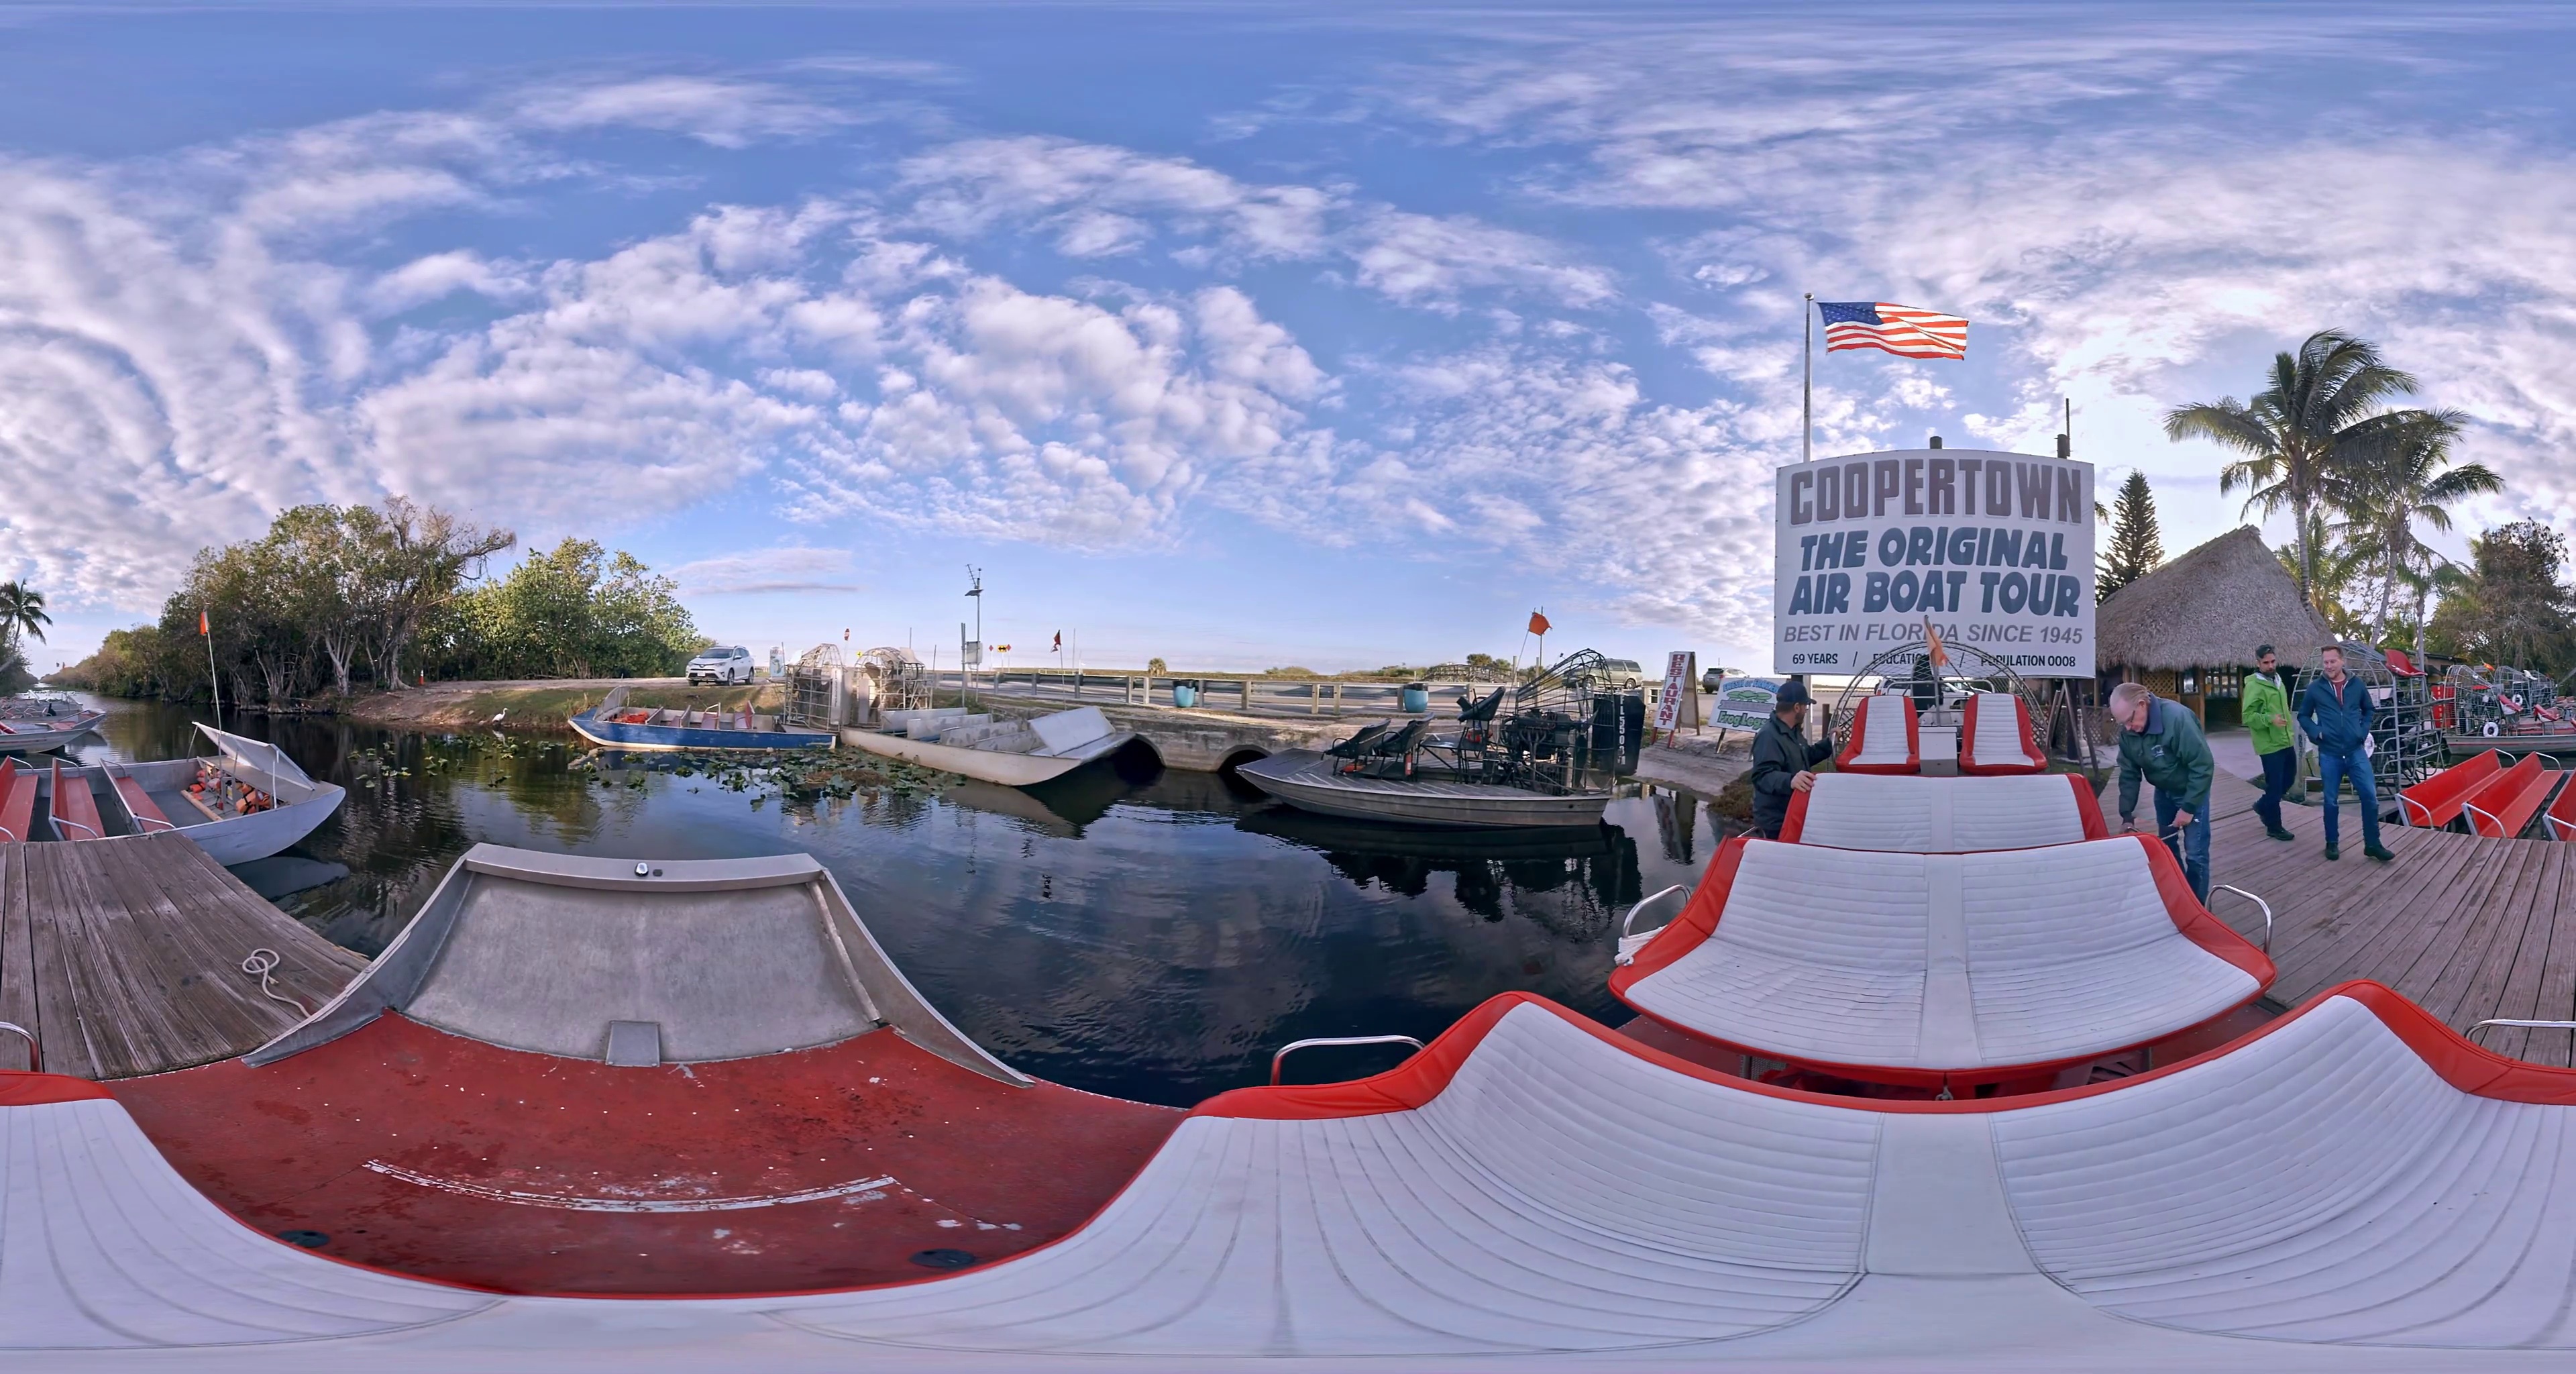
Referred object: Man with a hat

Referred object: turn slightly right to see the Coopertown sign